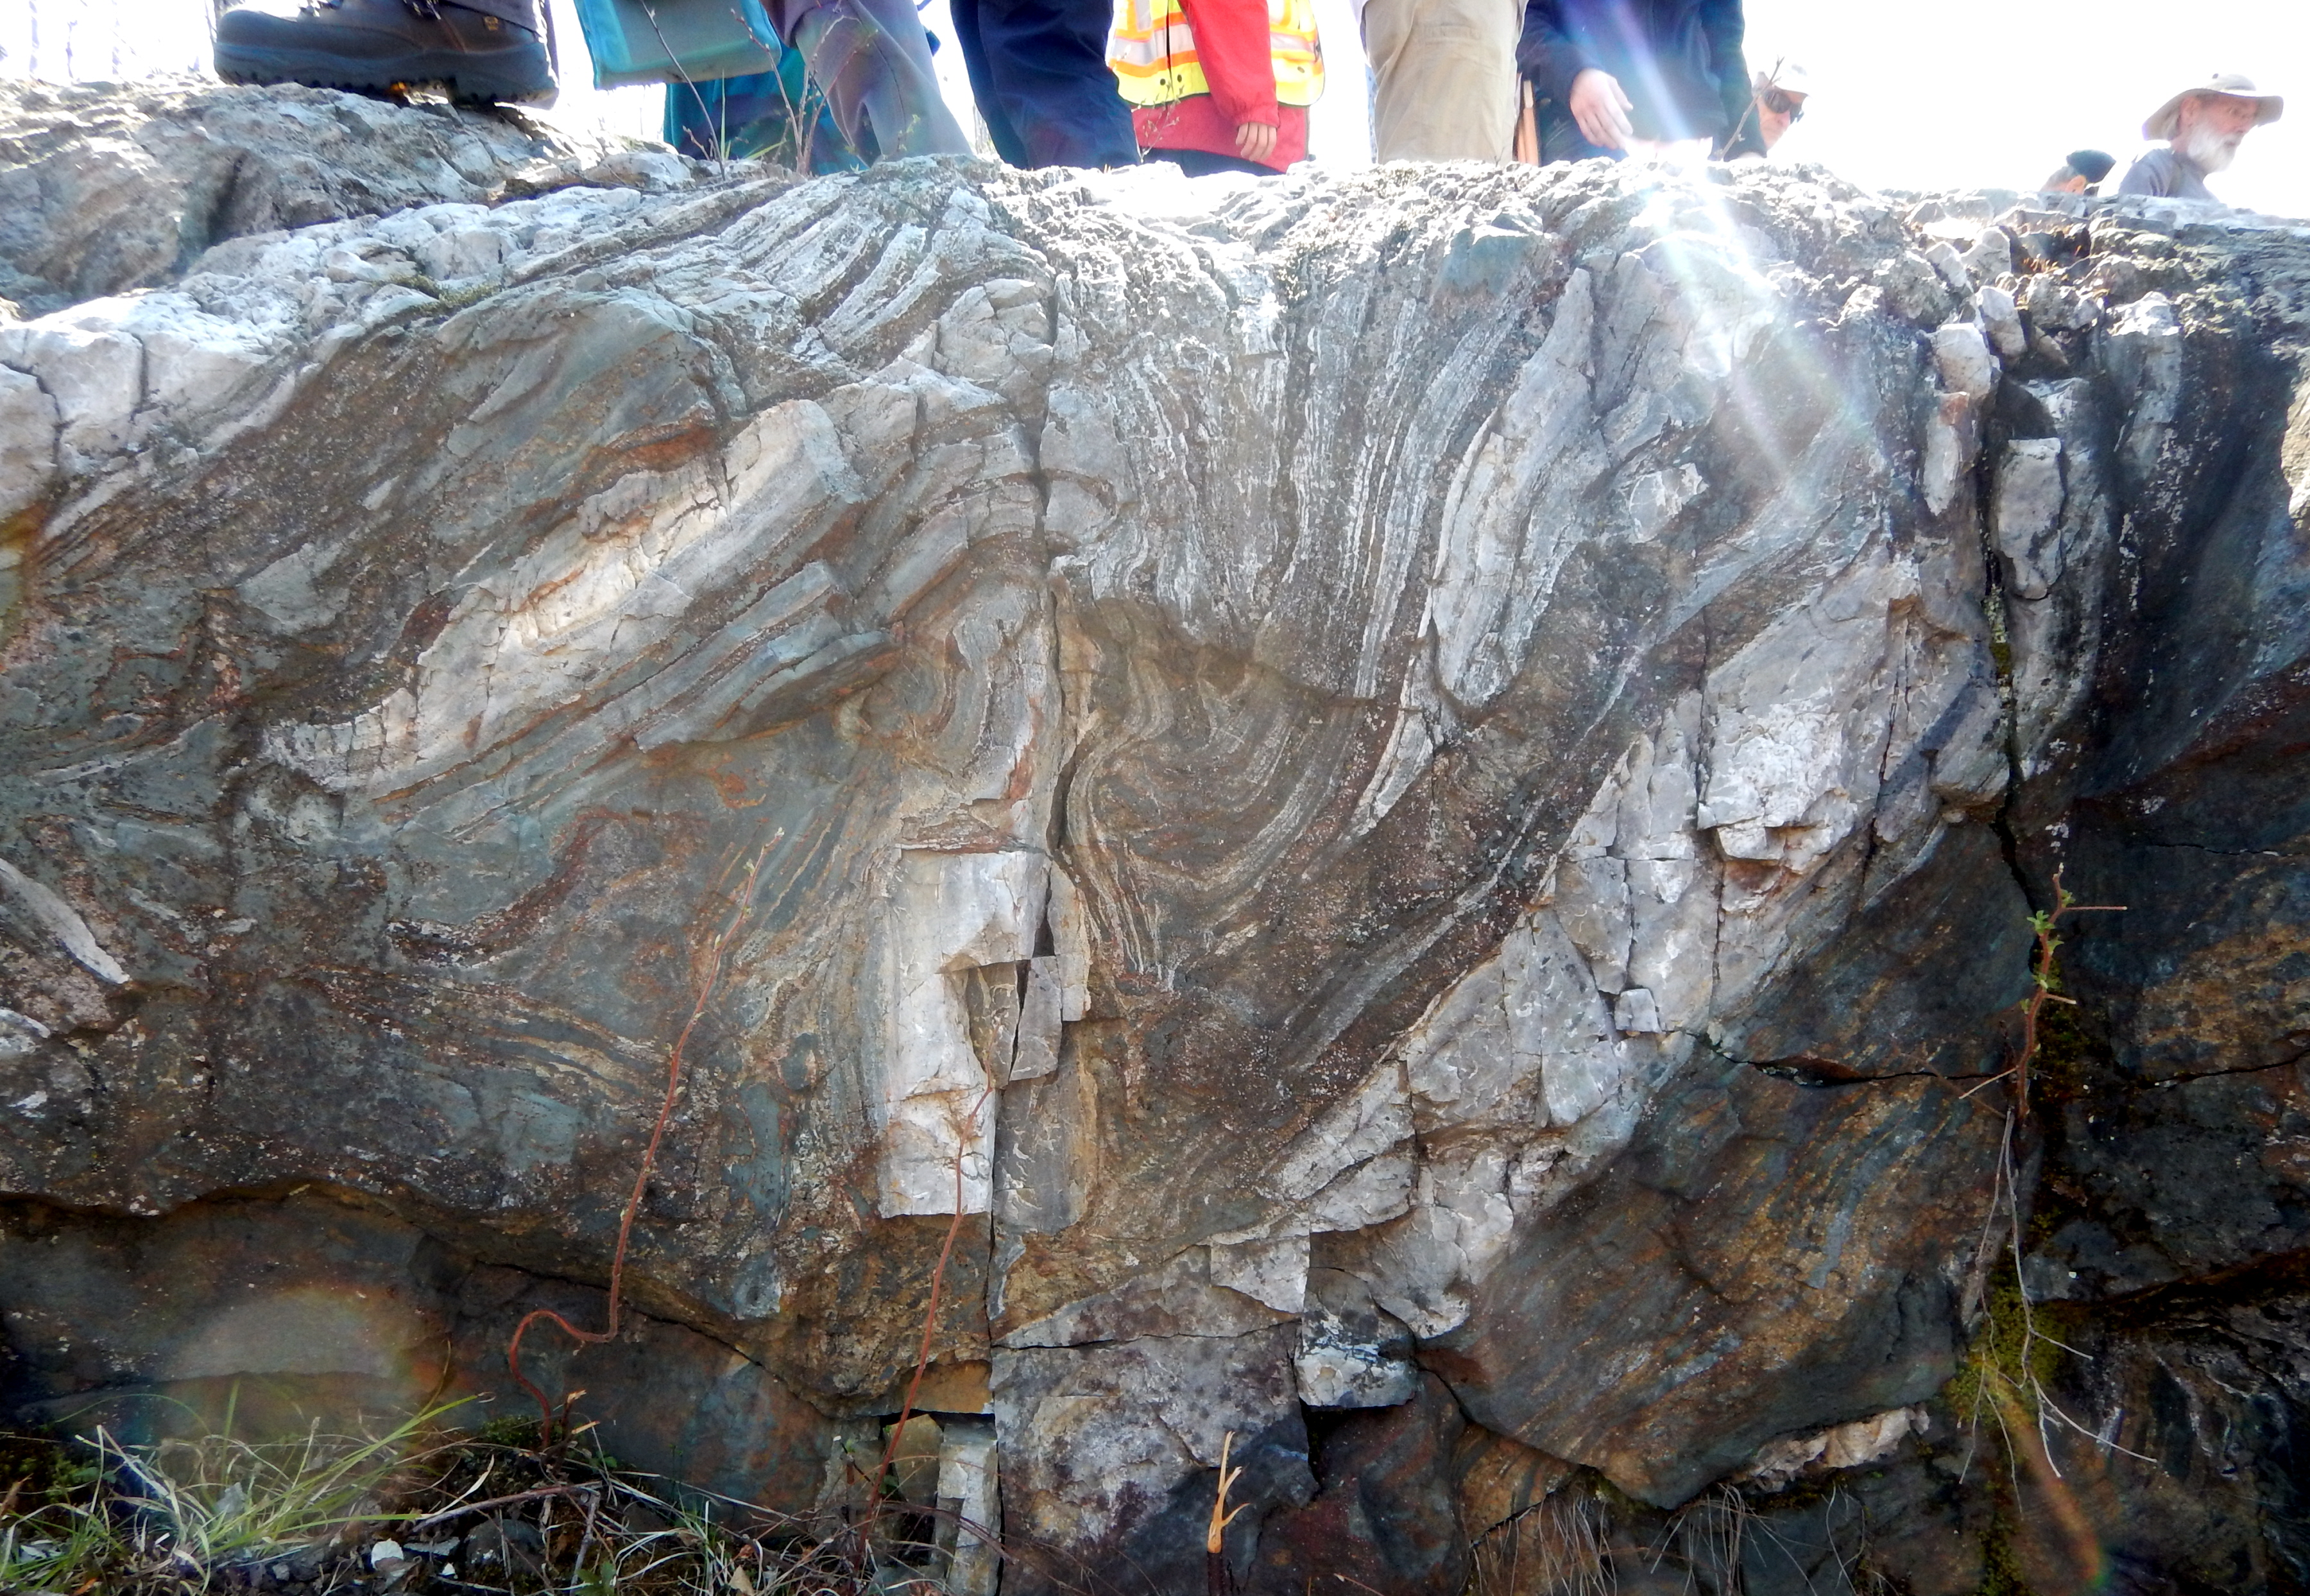
rock, trail, range, formation, usa, crater, terrain, material, impact, geology, outcrop, geotagged, iron, chaotic, layer, quarry, folding, timeline, subarcticmike, minnesota, sudbury, gunflint, impactite, 1850ma, ilsg, markjirsa, neoproterozoic, wikimedia, wikipedia, sunburnedpov, markerhorizon, geological phenomenon